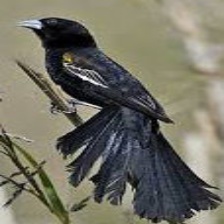
Species: FAN TAILED WIDOW
Scientific name: EUPLECTES AXILLARIS